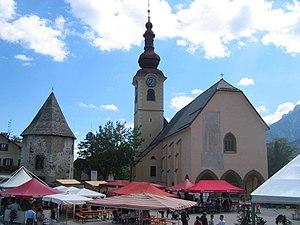
Le Frioul-Vénétie Julienne est une région autonome de l'Italie septentrionale, peuplée de 1,2 million d'habitants, avec une superficie de 7 924 km². Elle a comme capitale Trieste.
La 11ᵉ étape du Tour d'Italie 2013 a eu lieu le mercredi 15 mai 2013 de Tarvisio à Vajont sur une distance de 182 km. Le Lituanien Ramūnas Navardauskas de la formation Garmin-Sharp qui remporte l'étape, devant ses anciens compagnons d'échappée. Aucun changement de leaders n'est intervenu, tant au niveau du classement général qu'à celui des classements annexes.